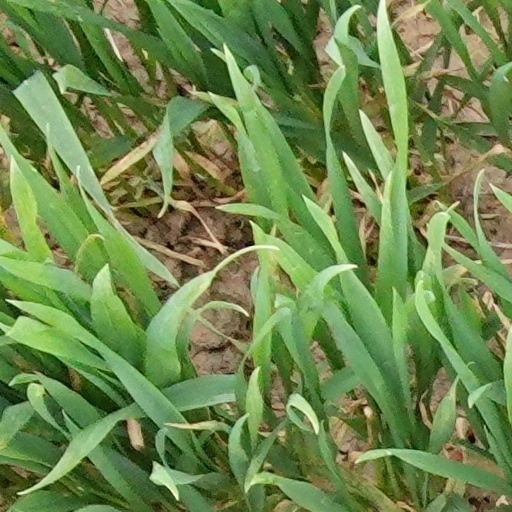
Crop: wheat